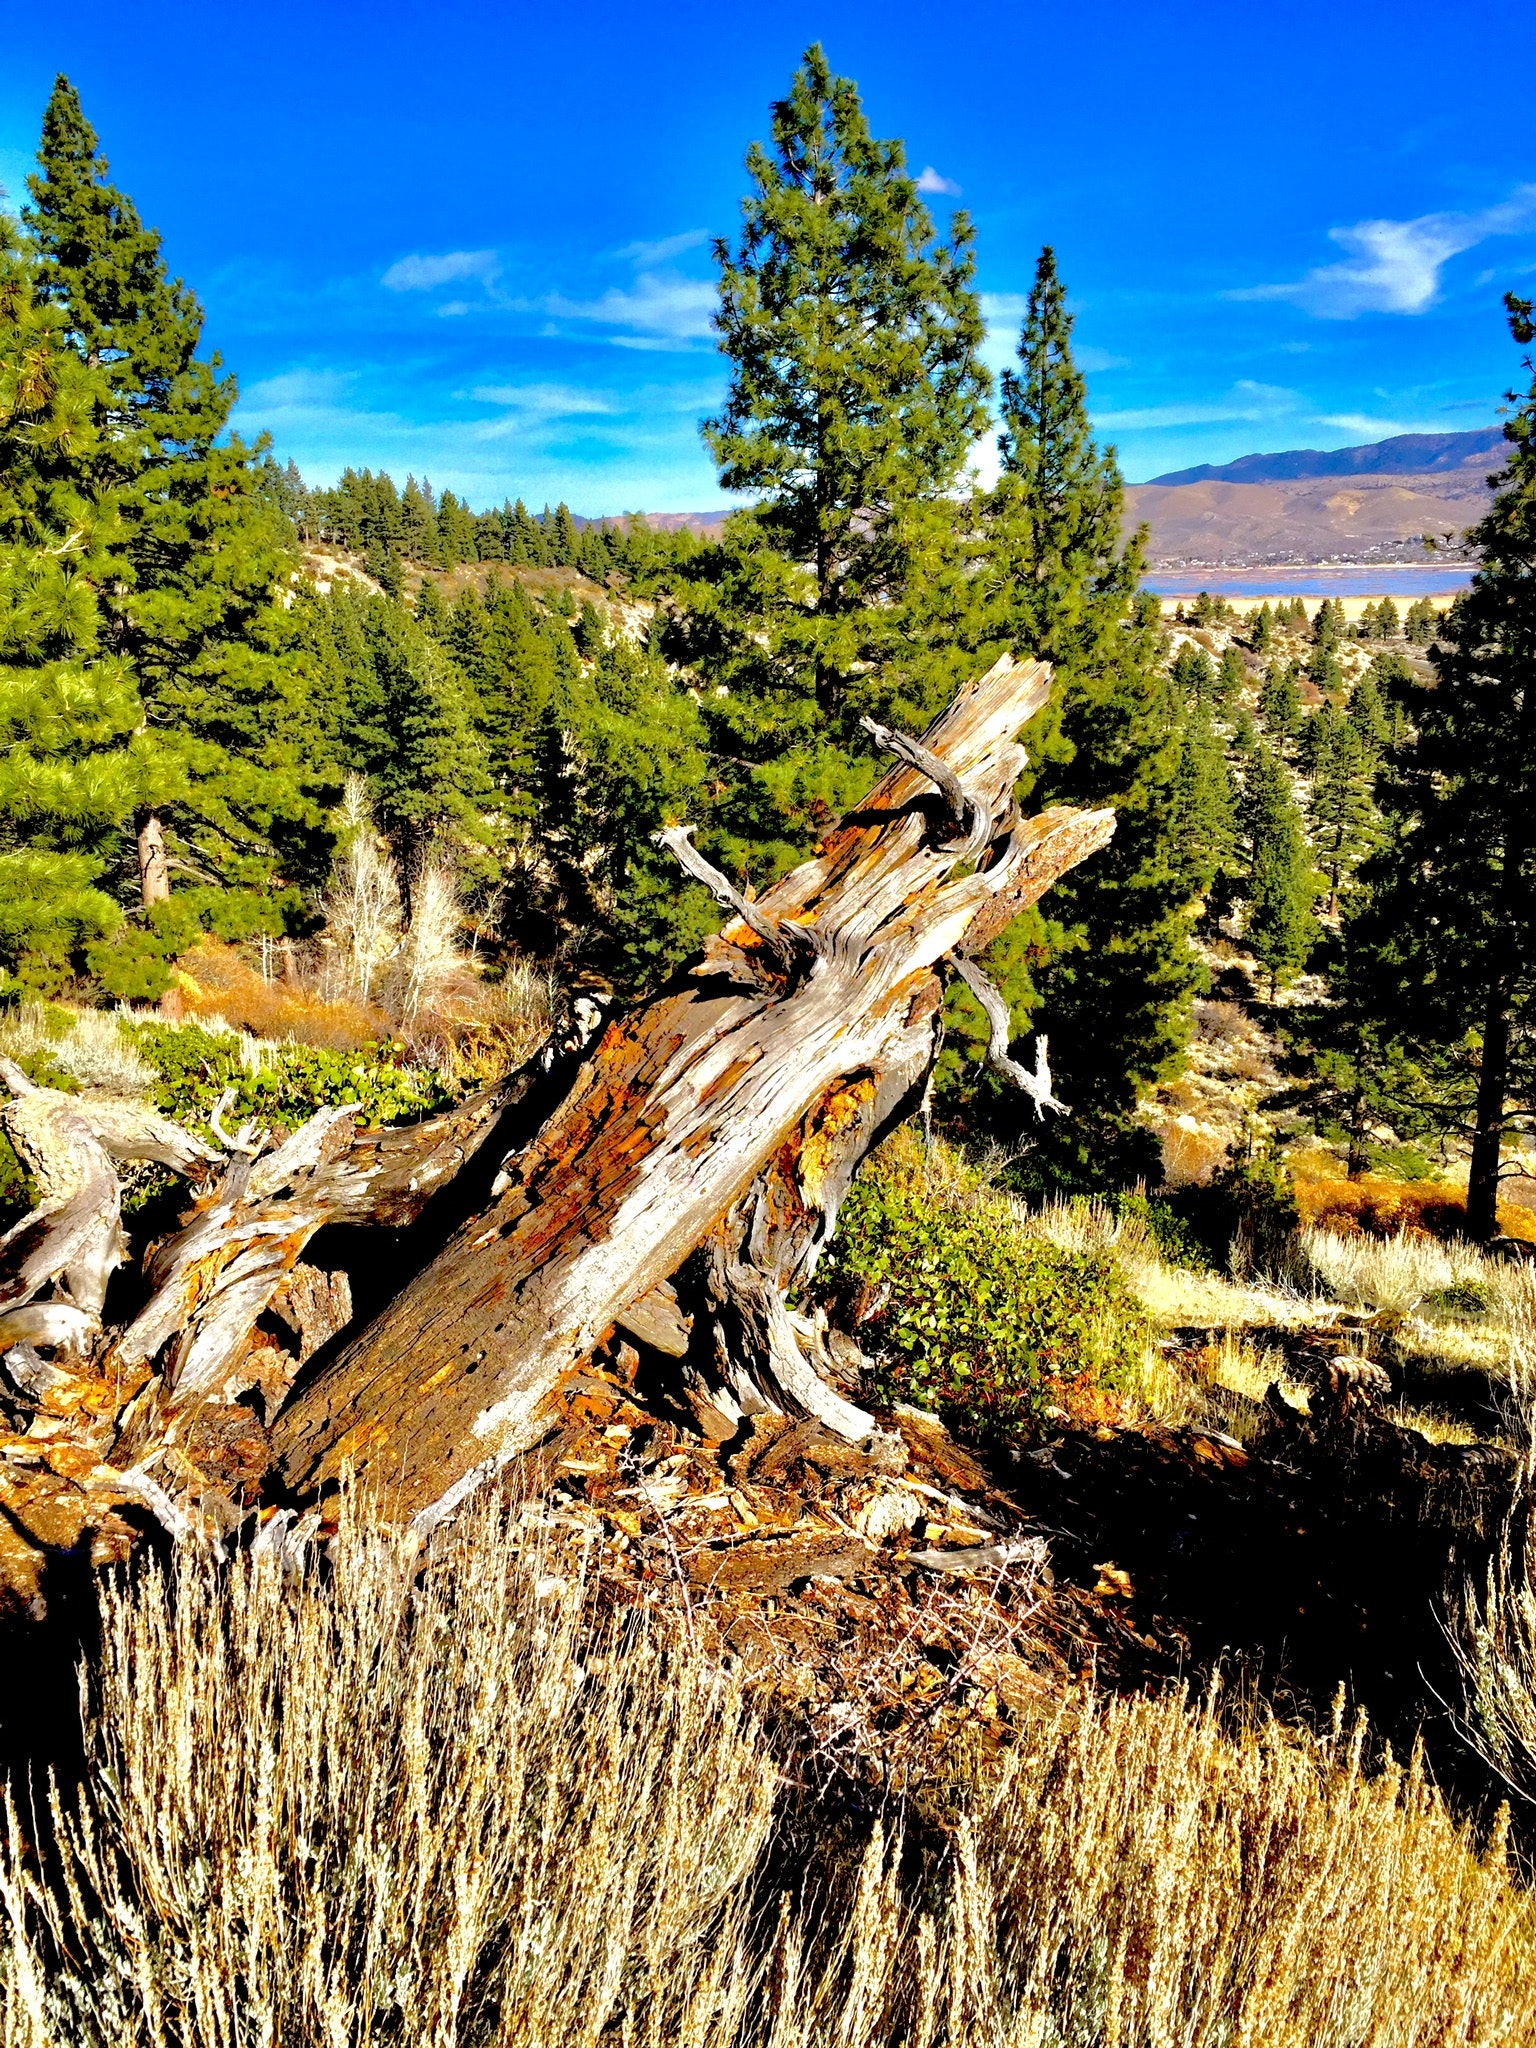
tree, sugar pine, Larix lyalliiSubalpine Larch, nature, lodgepole pine, wilderness, natural landscape, red pine, mountain, Bigtree, natural environment, woody plant, forest, plant, biome, American larch, sky, conifer, national park, spruce fir forest, pine family, trunk, larch, balsam fir, wood, pine, rock, temperate coniferous forest, tropical and subtropical coniferous forests, alps, landscape, mountain range, old growth forest, fir, ridge, Northern hardwood forest, cypress family, road, temperate broadleaf and mixed forest, spruce, state park